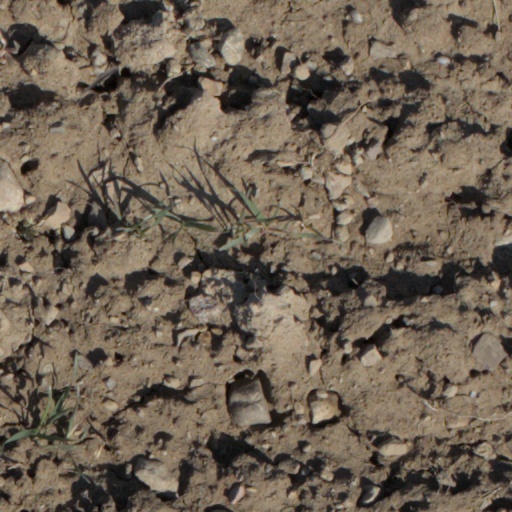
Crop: wheat